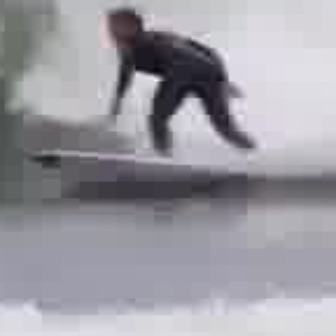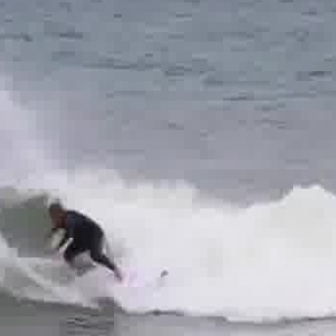
  Please identify the target specified by the bounding box [95,4,256,164] in the first image and locate it in the second image. Return the coordinates in [x_min,y_min,x_max,y_max] format.
Answer: [42,194,127,279]